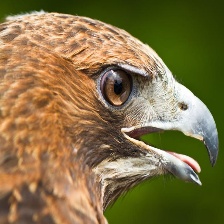
Species: RED TAILED HAWK
Scientific name: BUTEO JAMAICENSIS